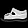
Label: Sandal